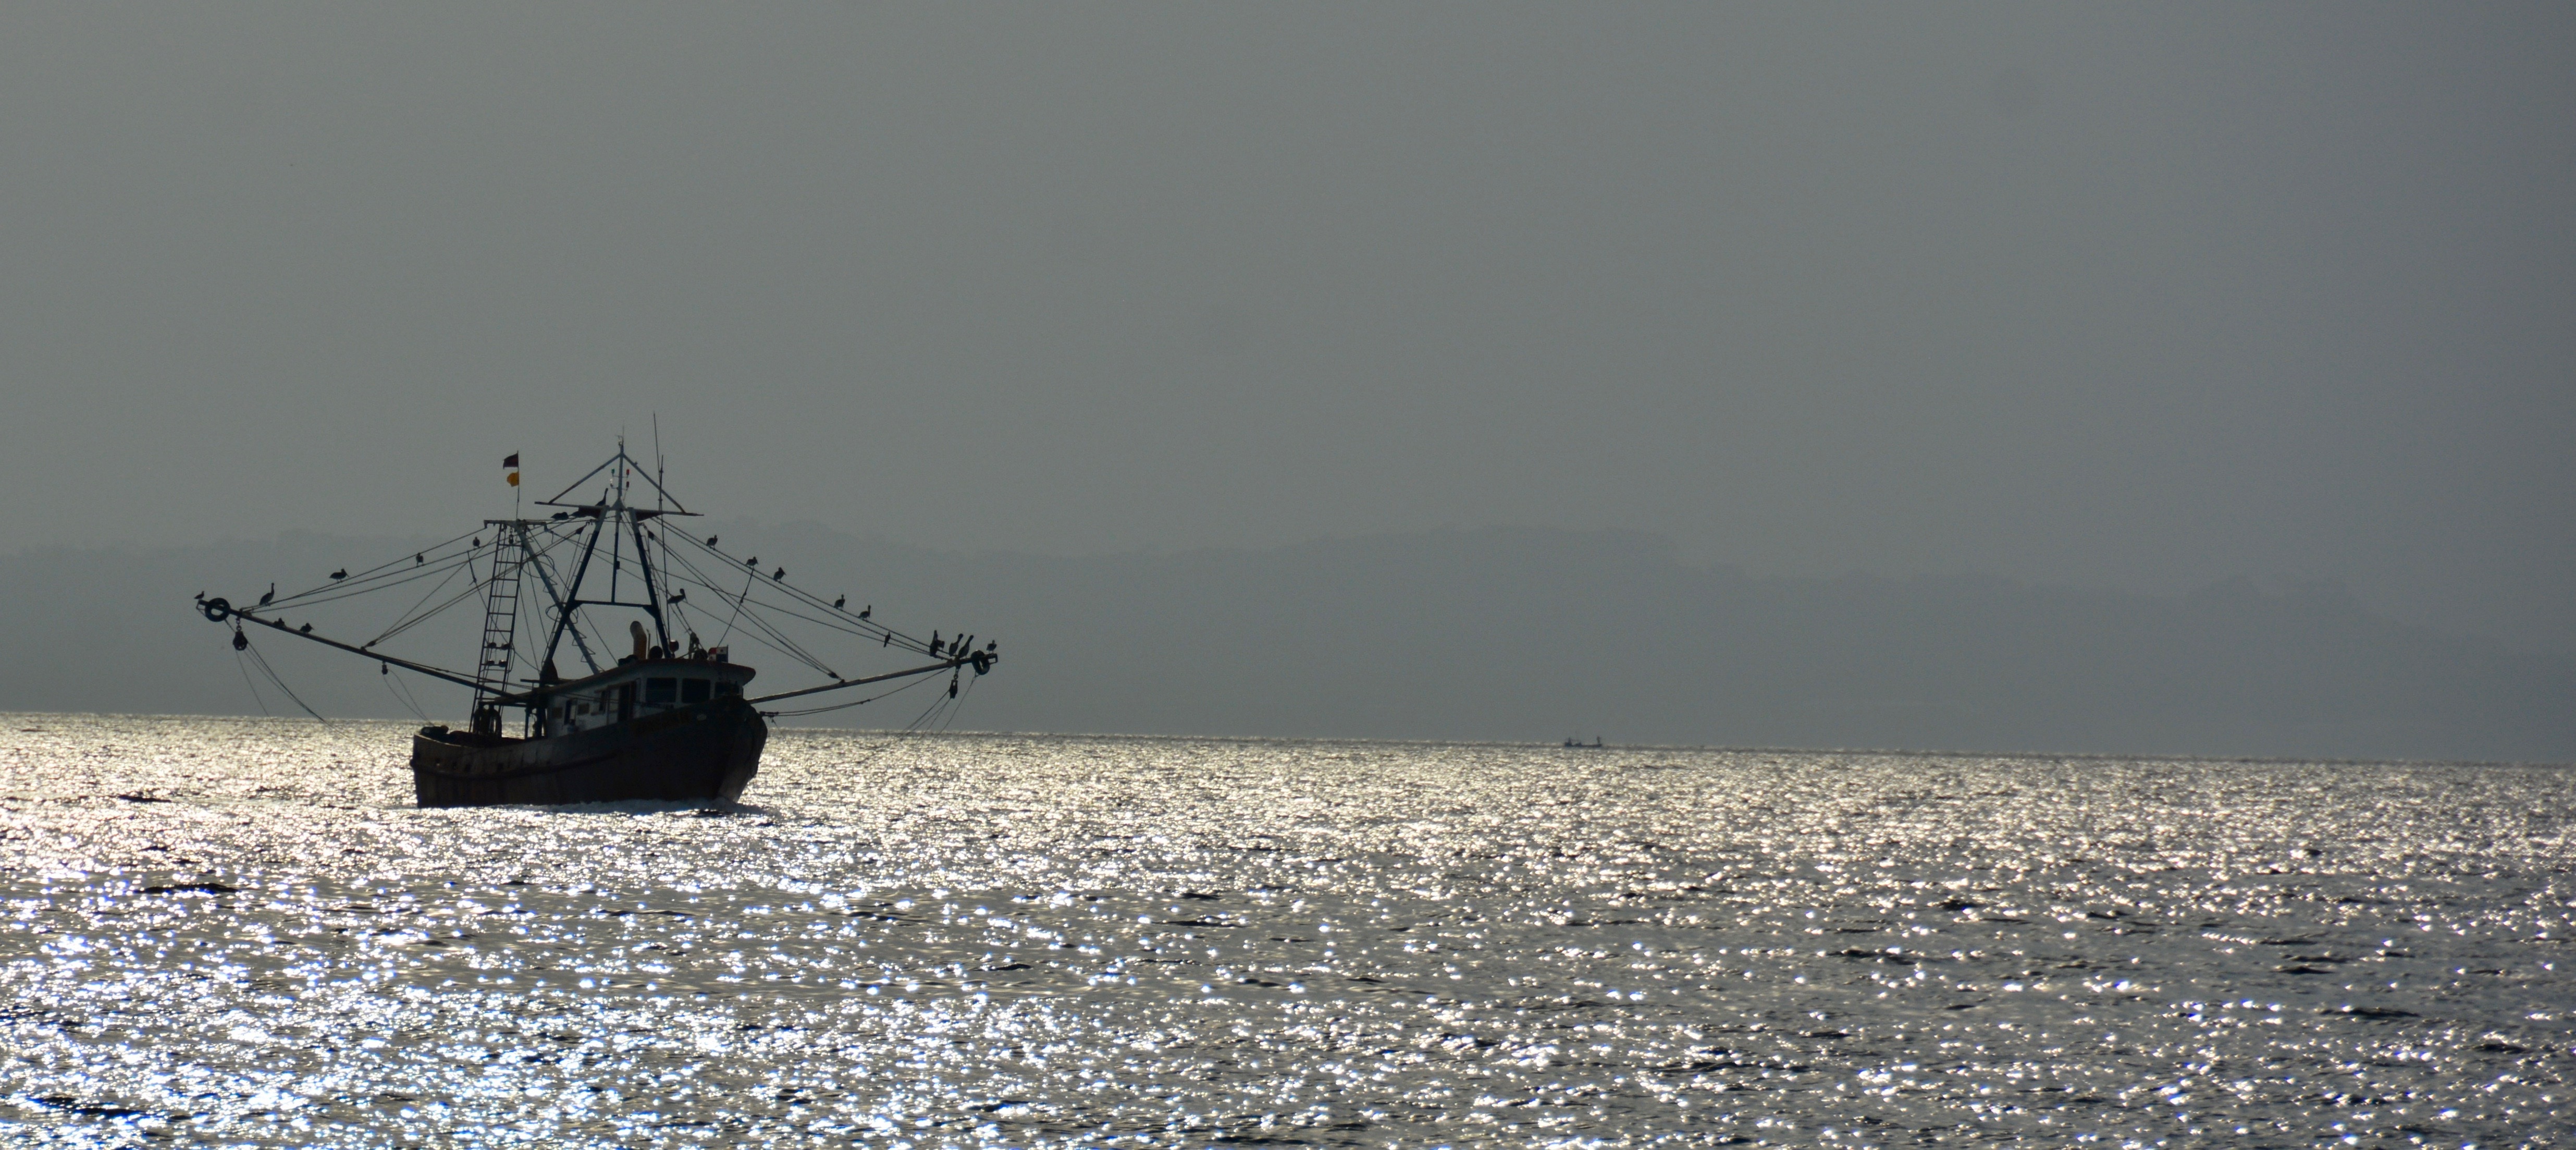
sea, coast, ocean, boat, wind, vehicle, watercraft, panama, atmosphere of earth, shrimping in sunset, veracruz coast